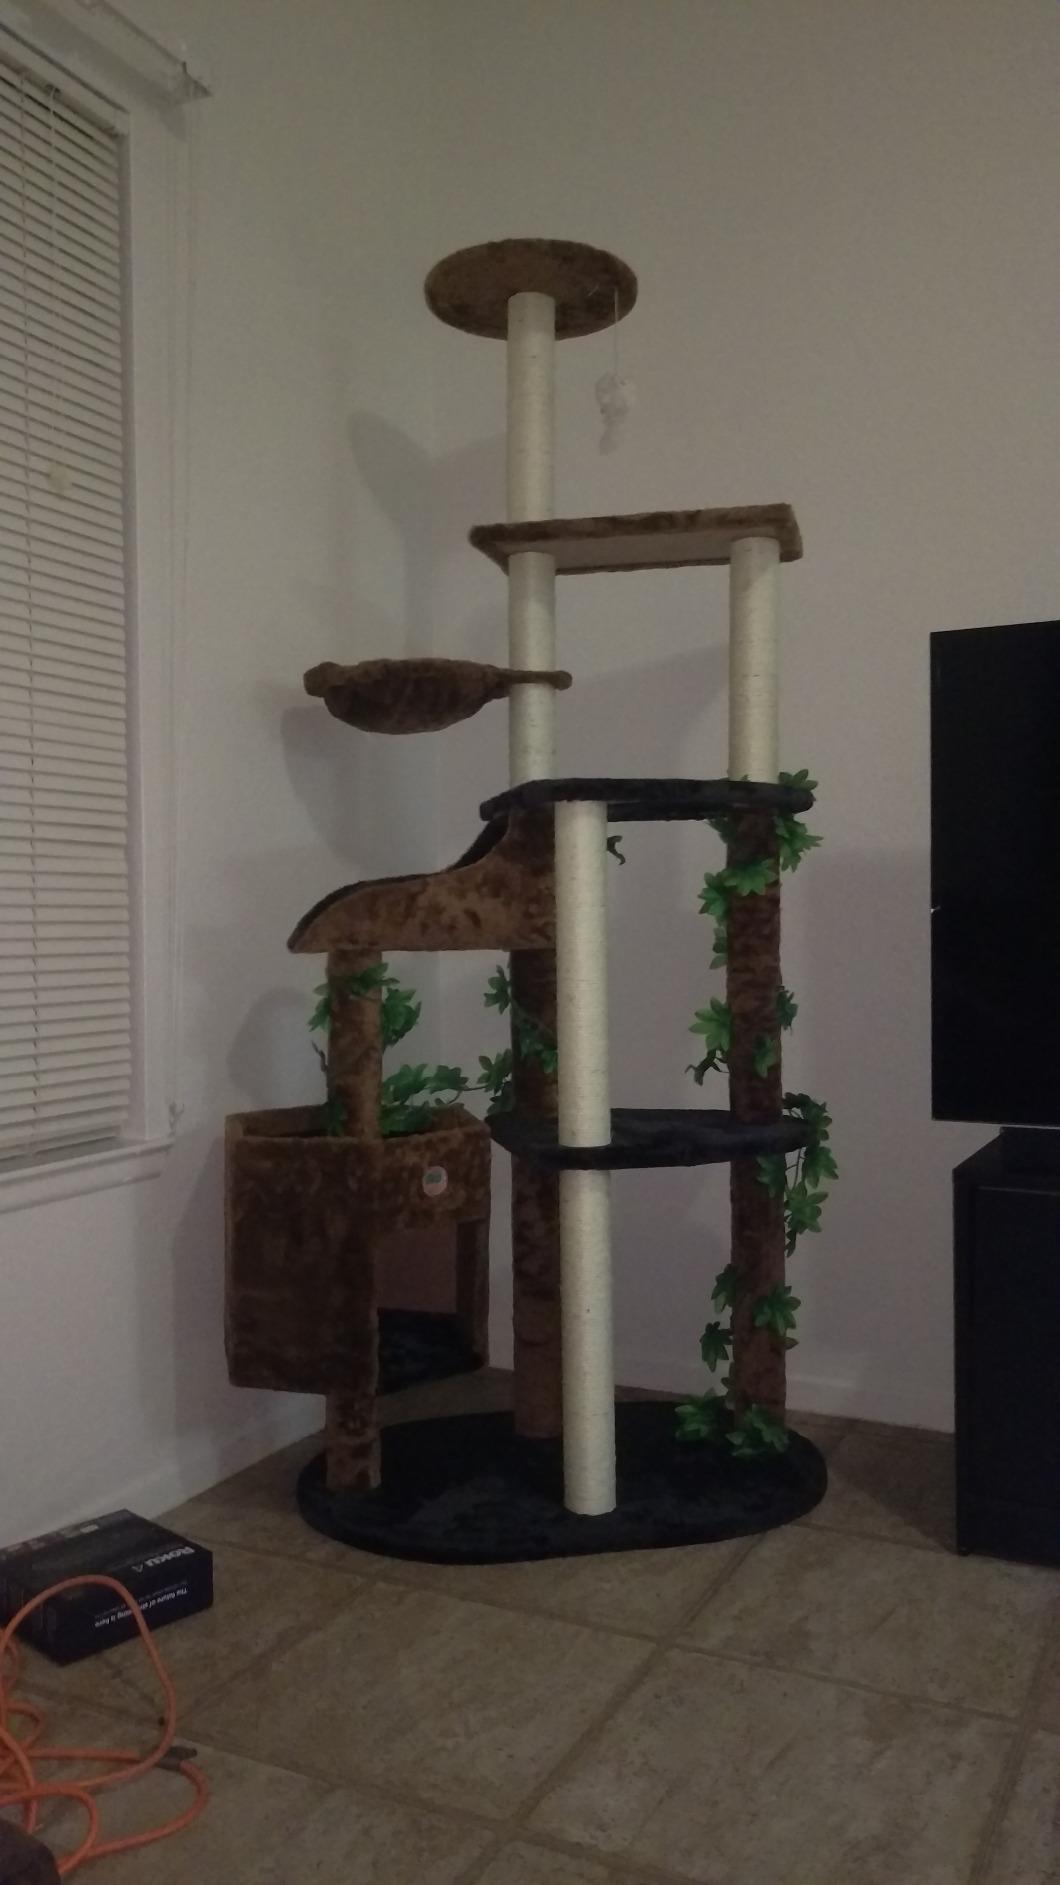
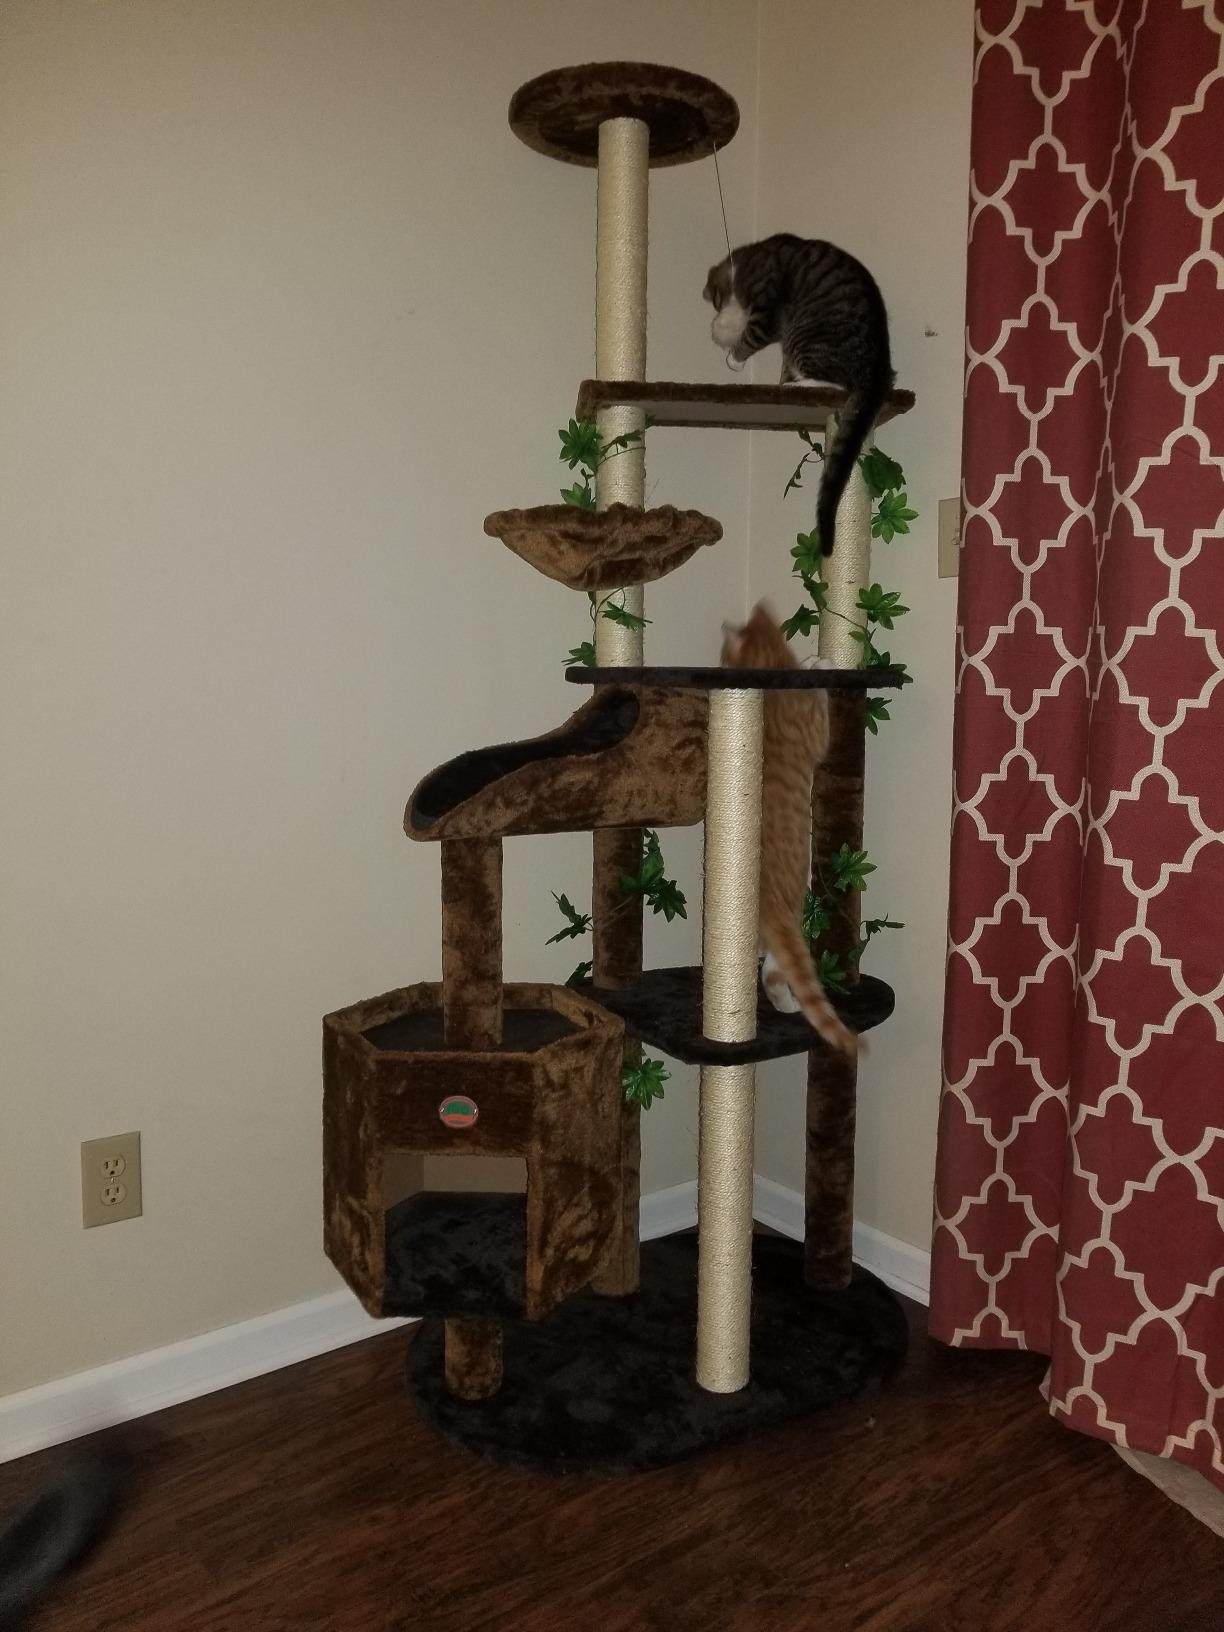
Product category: items_cat tree
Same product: yes